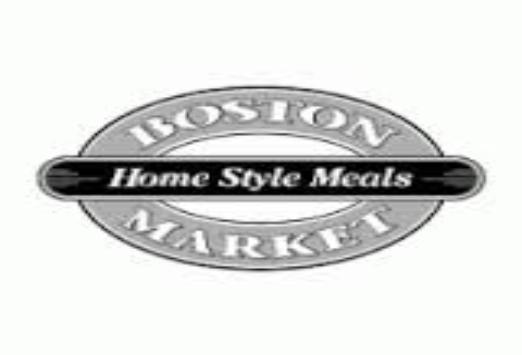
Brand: Boston Market
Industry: Food